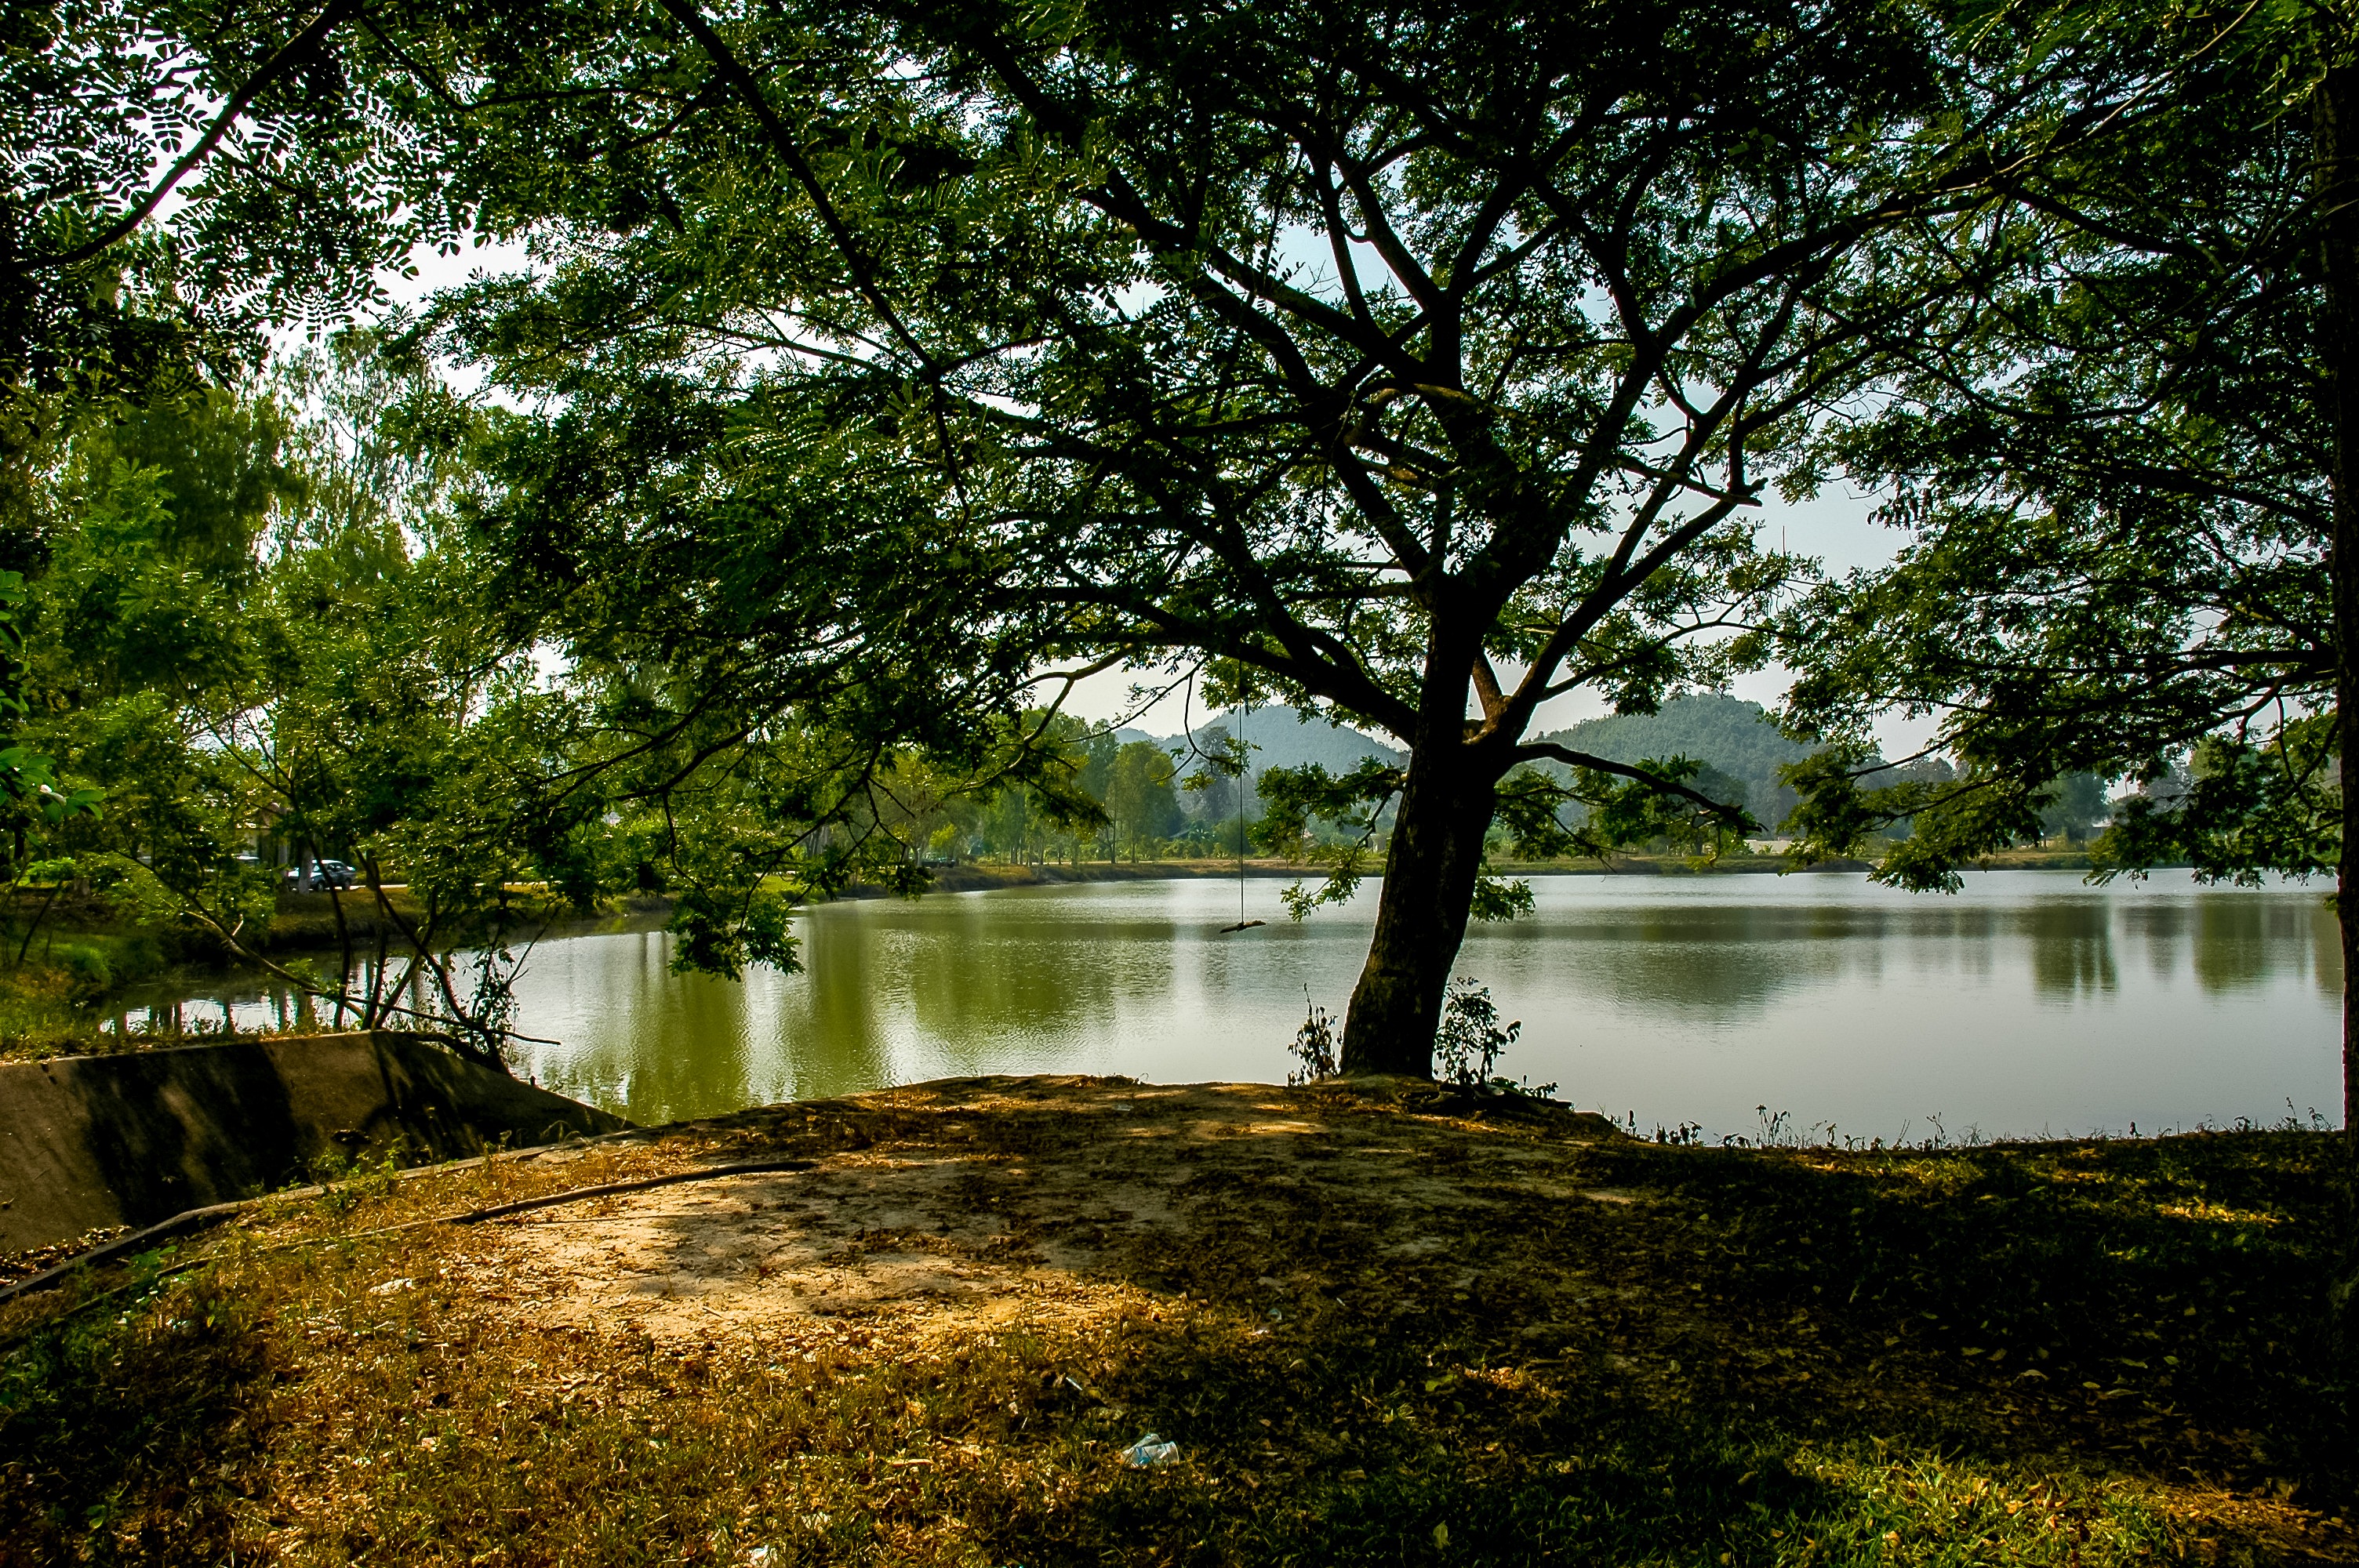
landscape, tree, water, nature, forest, sunlight, leaf, lake, river, pond, reflection, autumn, park, botany, garden, waterway, trees, bank, wetland, woodland, habitat, natural environment, woody plant